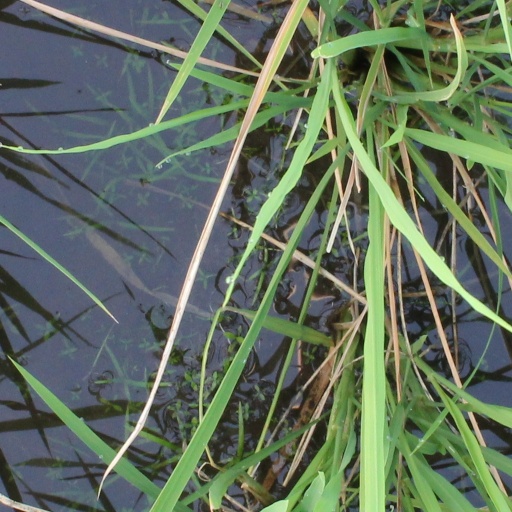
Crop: rice